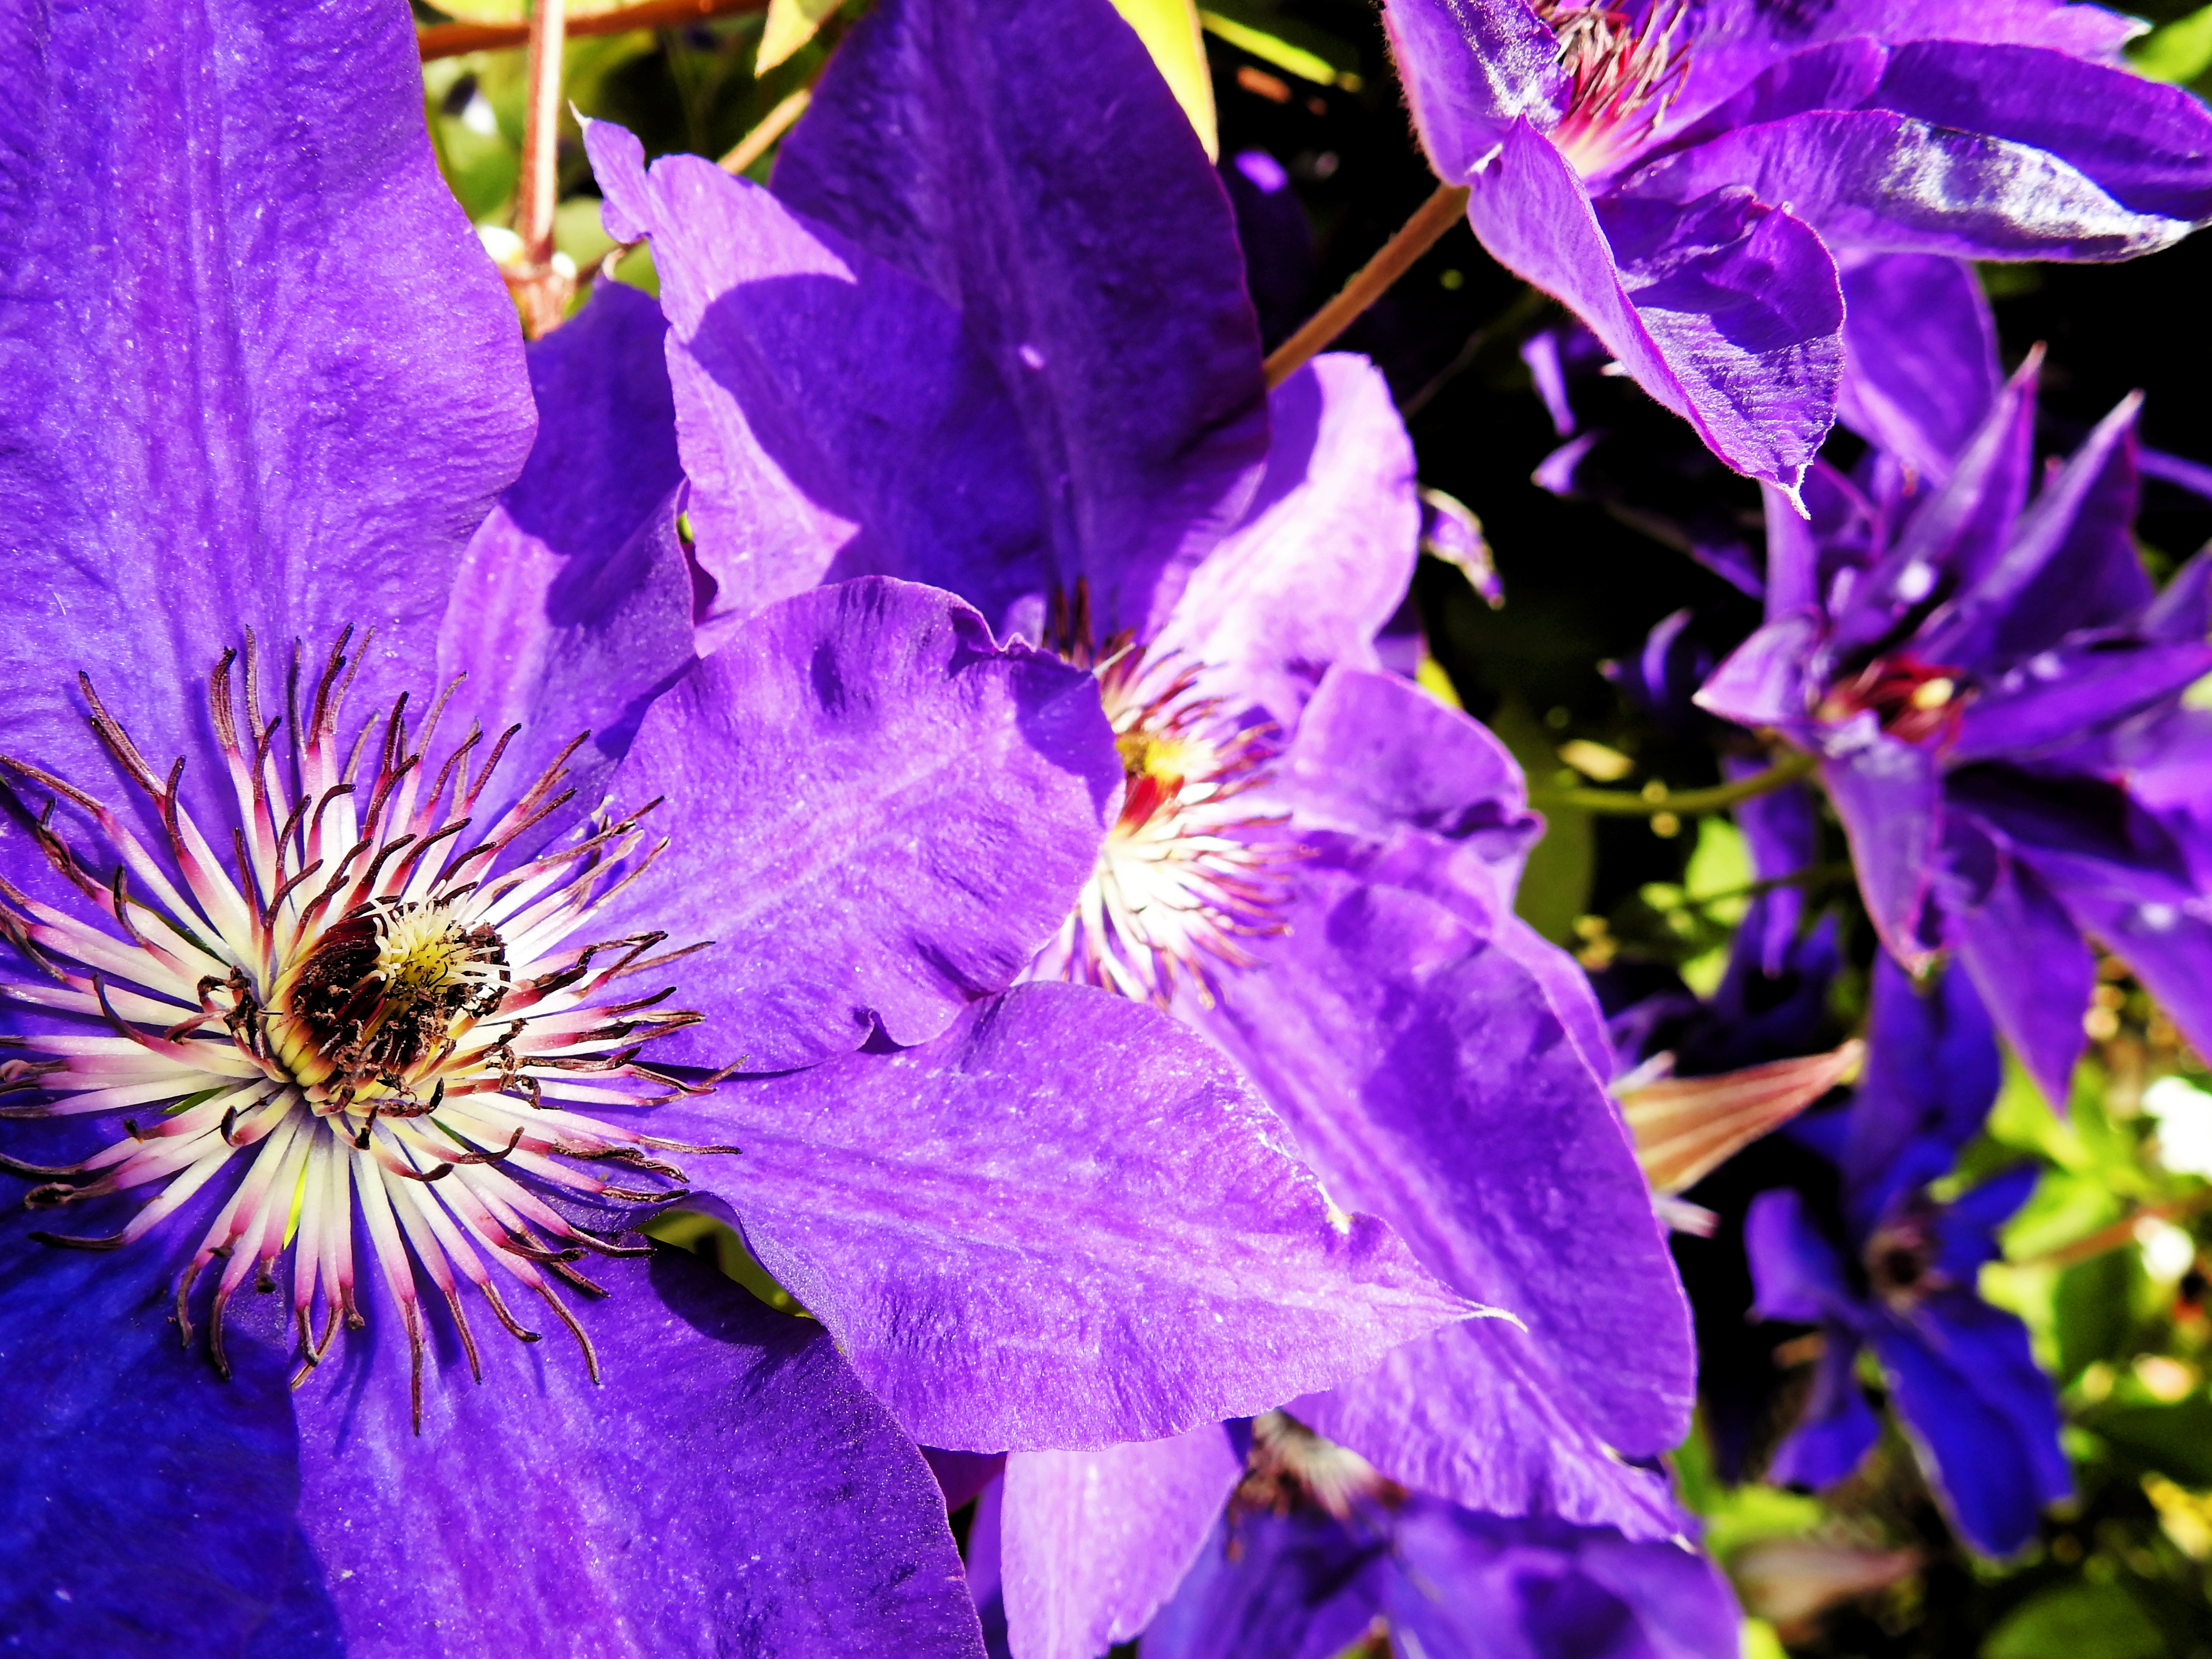
nature, blossom, plant, flower, purple, petal, bloom, summer, spring, botany, climber, garden, flora, wildflower, violet, clematis, macro photography, flowering plant, land plant